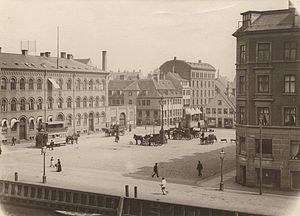
Tugt- og Børnehuset / Oprøret i 1817
Christianshavns Torv med N.S. Nebelongs kvindefængsel.
Tugt- og Børnehuset var et opdragelseshjem for forældreløse børn på Christianshavns Torv på Christianshavn, grundlagt af Christian 4. i 1605. Med tiden blev hjemmet også brugt som en straffeanstalt for voksne, kendt som Kvindefængslet på Christianshavn.